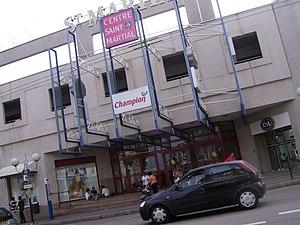
Le centre Saint-Martial est un des principaux centres commerciaux de Limoges, France. Il est situé avenue Garibaldi, et a été inauguré en mars 1989, à l'emplacement du site des fabriques de chaussures Heyraud.